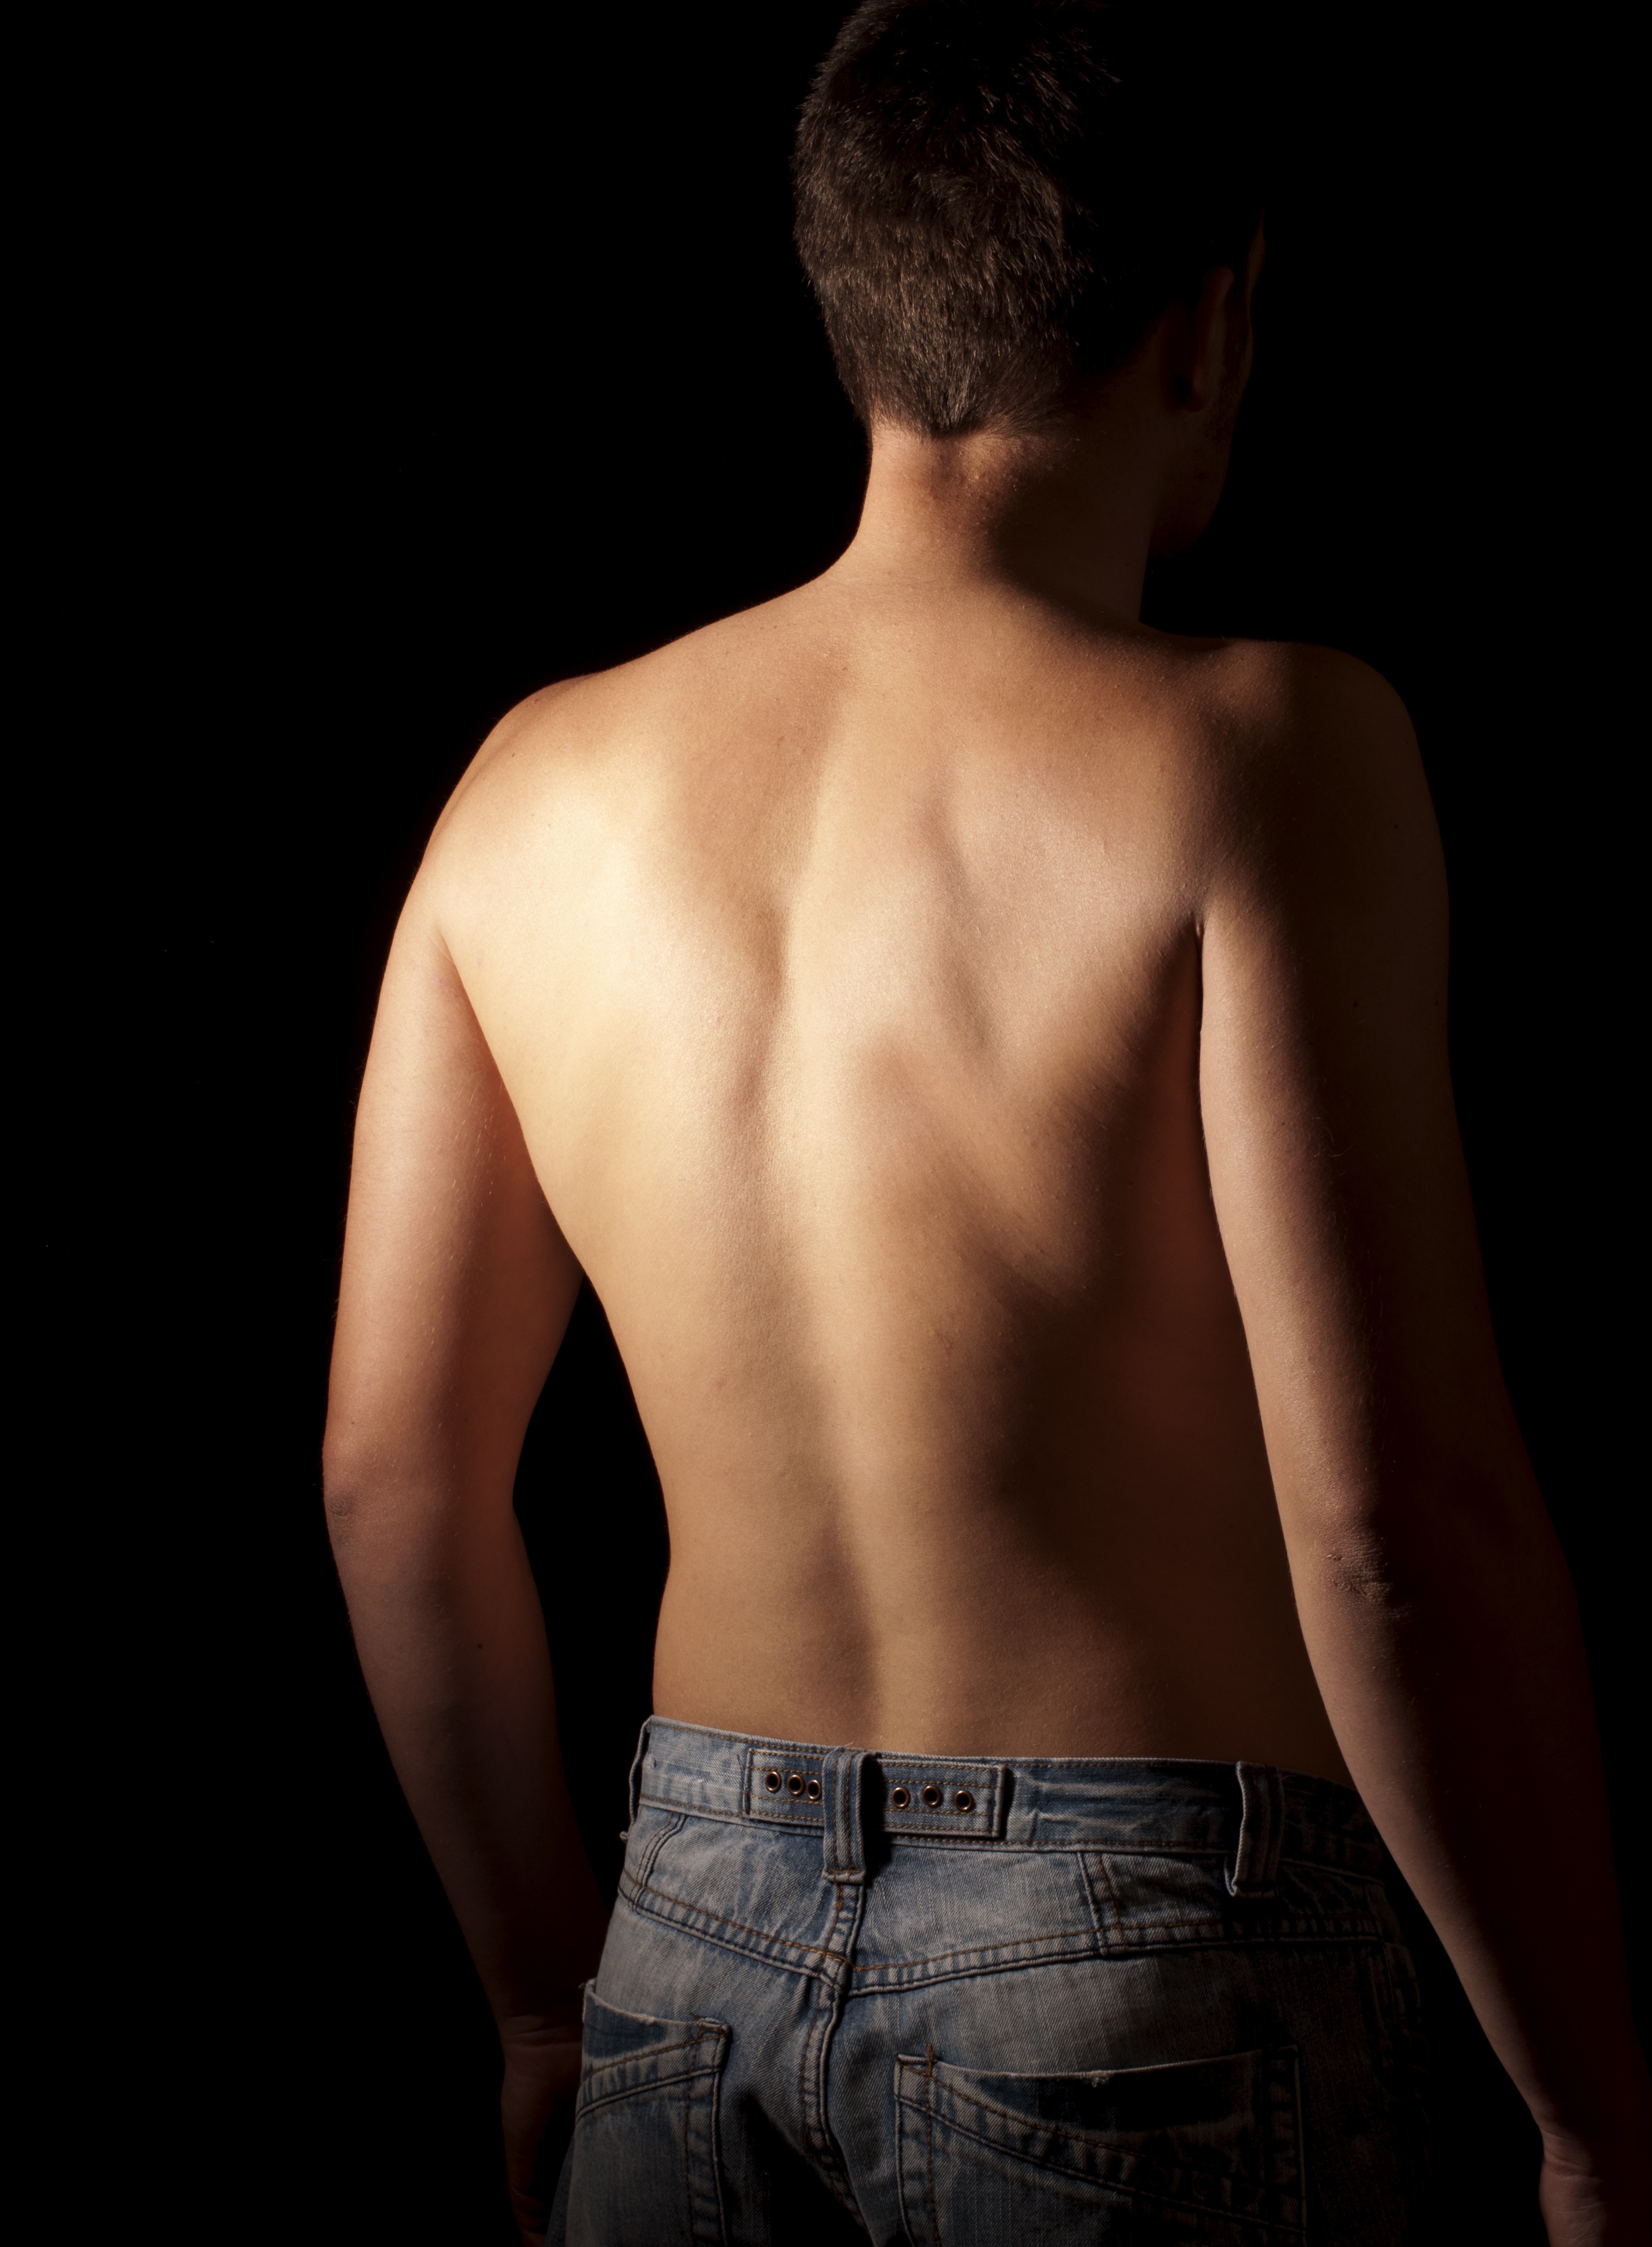
man, person, photography, trunk, male, portrait, model, young, arm, muscle, chest, human body, shirtless, back, sexy, body, handsome, adult, abdomen, photo shoot, sense, art model